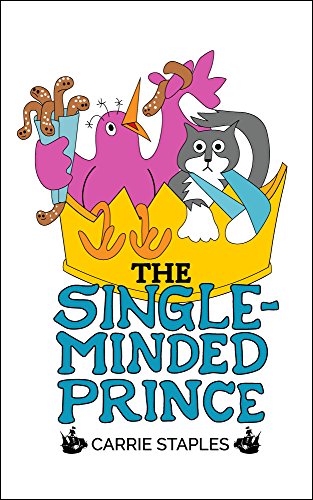
The Single-Minded Prince (Gray Malkin's Tale Book 1)
Category: Buy a Kindle
About the Author How THE SINGLE-MINDED PRINCE started: A severely injured gray and white cat dragged himself through a hole in our fence from a back alley in DC and collapsed in our yard. Dr. Benson, our wonderful veterinarian, patched him up, and Gray Malkin Stutterfoot joined our family and became babysitter for Tuna-Una's kittens, allowing Tuna-Una the freedom to hunt for food for her babies. The story came from a colorful dream inspired by Gray Malkin and Dr. Seuss. One of Tuna-Una's kittens, Ling-Pie, is the heroine of the story. The real Ling-Pie traveled with her family from DC to MD to Canada and VA and led a fascinating life!How THE YARN ANIMAL BOOK started: My Great Grandmother Caroline taught me how to make pompoms. My Uncle Roger taught me two things: how to eat lobsters with my bare hands and how to make balloon animals. The balloon animals and the pompoms came together in a hospital in Vermont where my 15 year old soul was confined with a broken leg for all of spring vacation. I decided to make an un-poppable balloon animal with pompoms and sent my mother to the "5 and 10" for yarn and back the next day for pipe cleaners. I had ruined my younger sister's skiing vacation, but it turned out to be my opportunity to create the very first Pompom Poodle Pup. It was yellow and white, exactly like the one in the book.How I've spent the rest of my time: As a Mortgage Broker for 30 years, I followed the lives of first time home buyers, finding mates, filling bedrooms with children, and buying bigger houses... It's been great fun seeing their families and careers grow. Now I'm focusing on writing and drawing. The magic world of Amazon and Kindle make it possible for me to follow my dreams! I hope you will share them with me!
Features: Ages 8-98. Follow the adventures of a willful prince and a feared pirate who create their own worlds based on what they think is most important in life. Who ever heard of a fairy tale about home schooling? Meet a prince and princess who are home schooled. Prince sides with Birds against Cats! Pirates consider a future in Venture Capitalism! Wizard woos Storm King in hopes that he will restore the Balance of Nature. Enemies discover they are friends in a series of totally unexpected events where everyone wins. Intriguing illustrations. Perfect source of topics for exciting family debates.